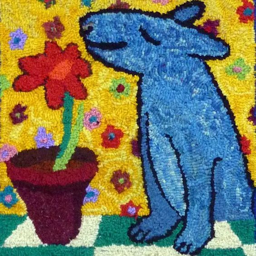
hooked and designed by person .